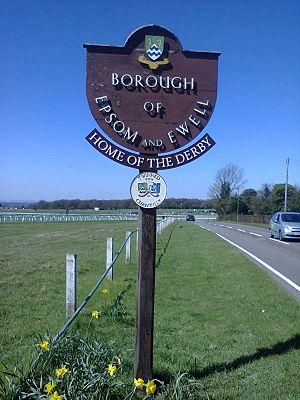
Epsom and Ewell est un district du Surrey composé des villes de Epsom, Ewell et de parties de la banlieue londonienne hors de Grand Londres de Stoneleigh et Worcester Park en Angleterre. La ville d'Epsom est célèbre pour ses courses de chevaux et aussi en étant l'origine du sel l'epsomite décourvert au début du XVIIᵉ siècle.